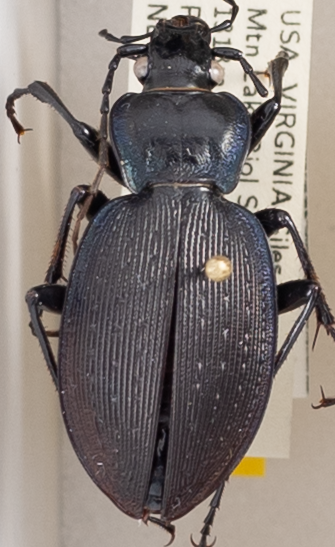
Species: Carabus goryi
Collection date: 2018-07-03 04:00:00
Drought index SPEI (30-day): -0.916
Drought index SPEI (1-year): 0.42
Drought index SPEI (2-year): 0.406